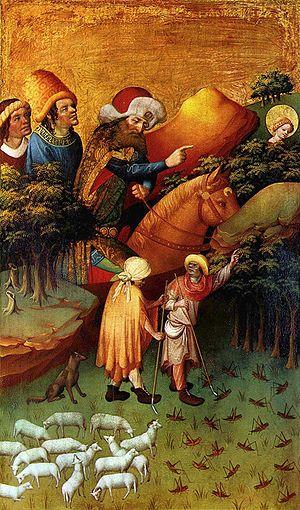
Le gothique international est une phase tardive de l'art gothique qui s'est simultanément développée sur les terres franco-flamandes, en Bourgogne, en Bohême et dans le nord de l'Italie entre la fin du XIVᵉ siècle et le début du XVᵉ siècle avant de se propager largement à travers l'ensemble de l'Europe occidentale et centrale, justifiant ainsi le nom donné à cette période par l'historien d'art français Louis Courajod à la fin du XIXᵉ siècle.